Oud Haerlem Castle

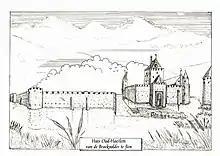
2011 outer bailey impression

The outer bailey of Oud Haerlem Castle was an almost rectangular structure, with one tower sticking out on the southeast corner. In the center is an elevation with very much debris. In reconstructions, a donjon was supposed to have been present there. In the northwest quarter, there was a 7 by 10 meter structure, probably a building. Note that before the main castle was discovered, the outer bailey was thought to be the main castle. Hence impressions like the one made in 2011.